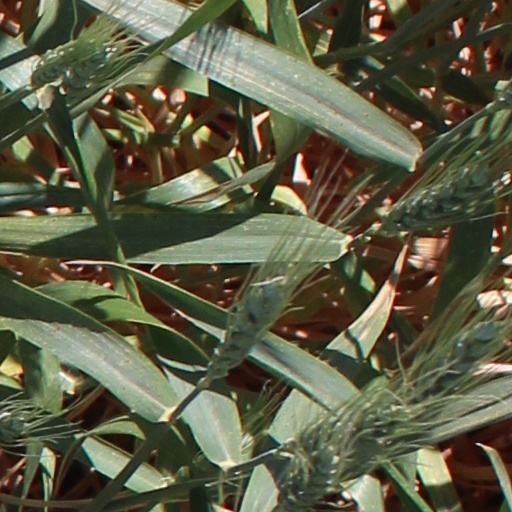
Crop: wheat